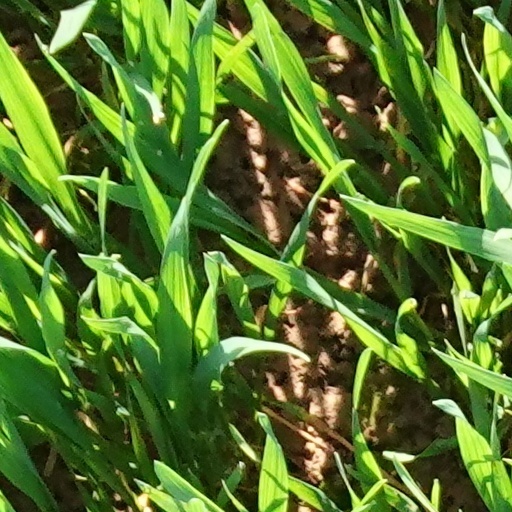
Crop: wheat